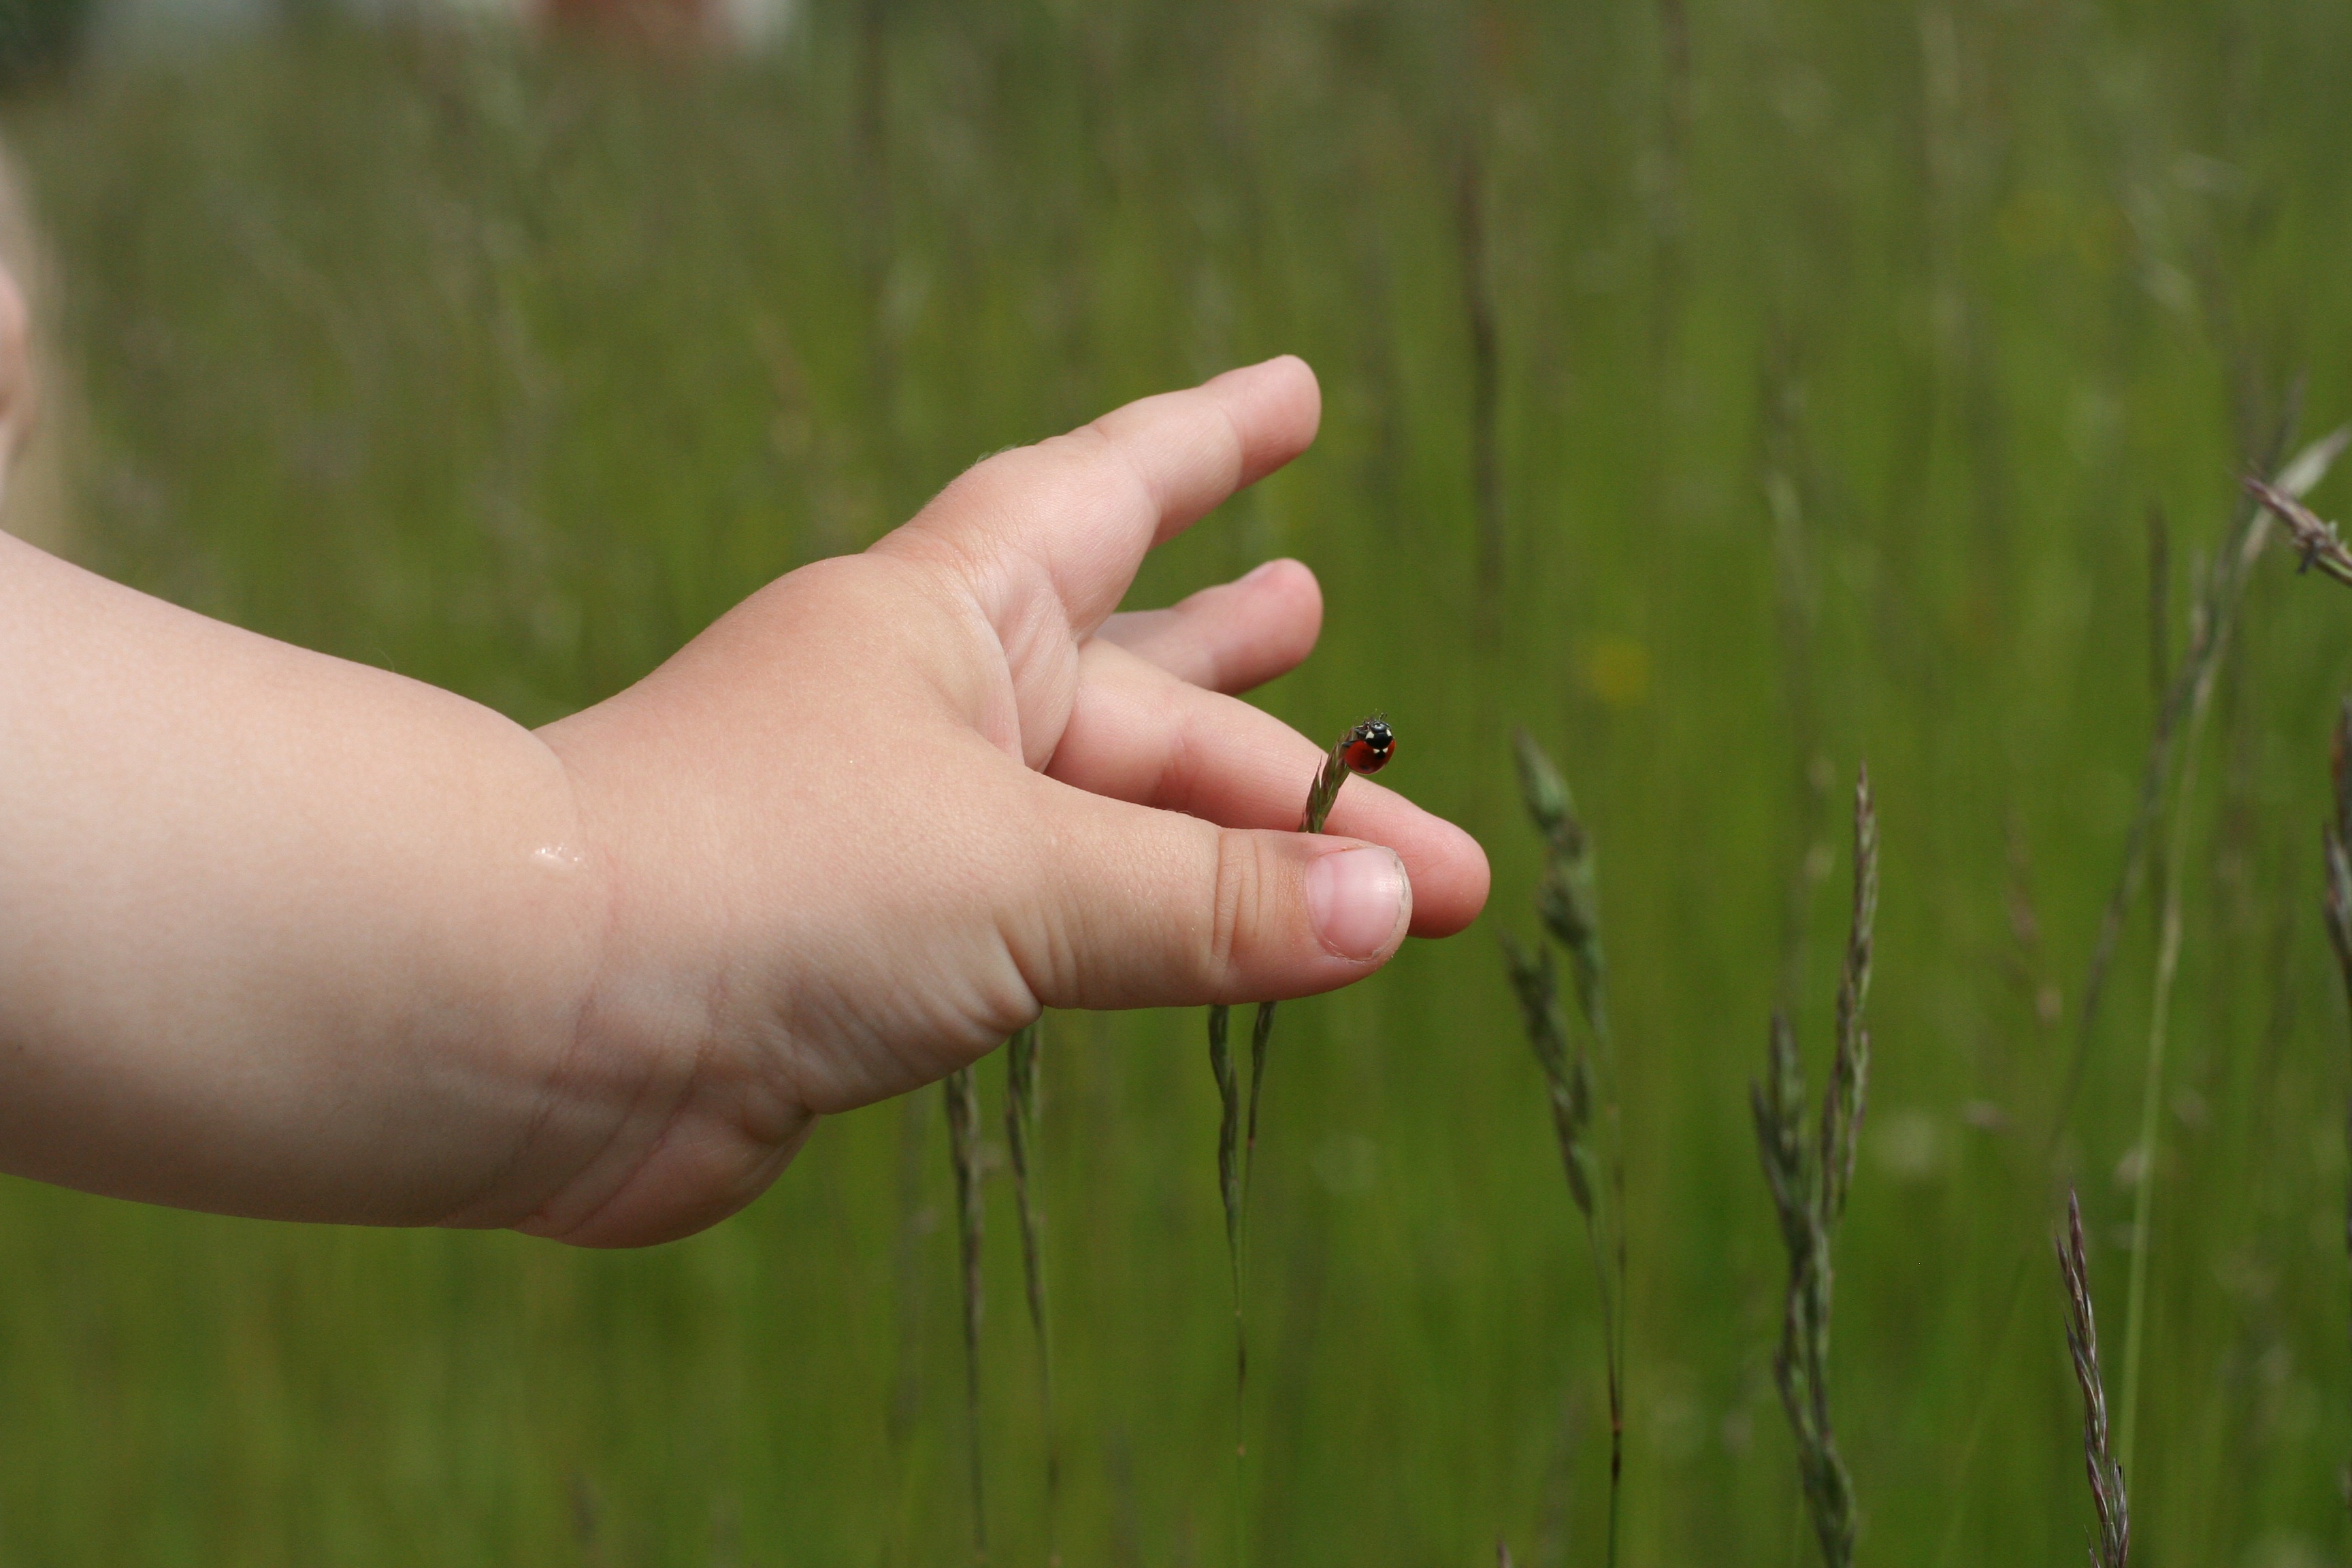
hand, grass, plant, lawn, meadow, leaf, flower, finger, green, red, palm, soil, child, ladybug, close up, contact, macro photography, sense, grass family